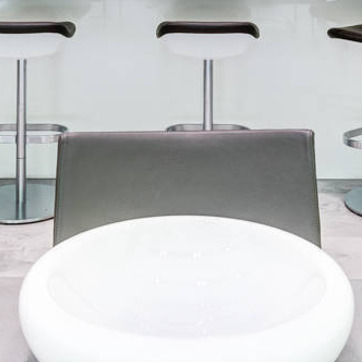
Material: leather